Daniel Altmaier

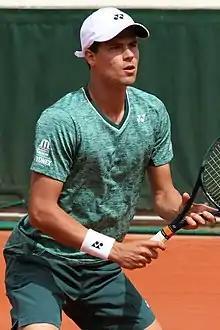
Altmaier at the 2022 French Open

Daniel Altmaier (born 12 September 1998) is a German professional tennis player. He has a career high ATP singles ranking of world No. 47, achieved on 2 October 2023. He is the current German No. 2.